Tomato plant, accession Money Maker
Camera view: vertical (180 deg); turntable rotation: 210 degrees
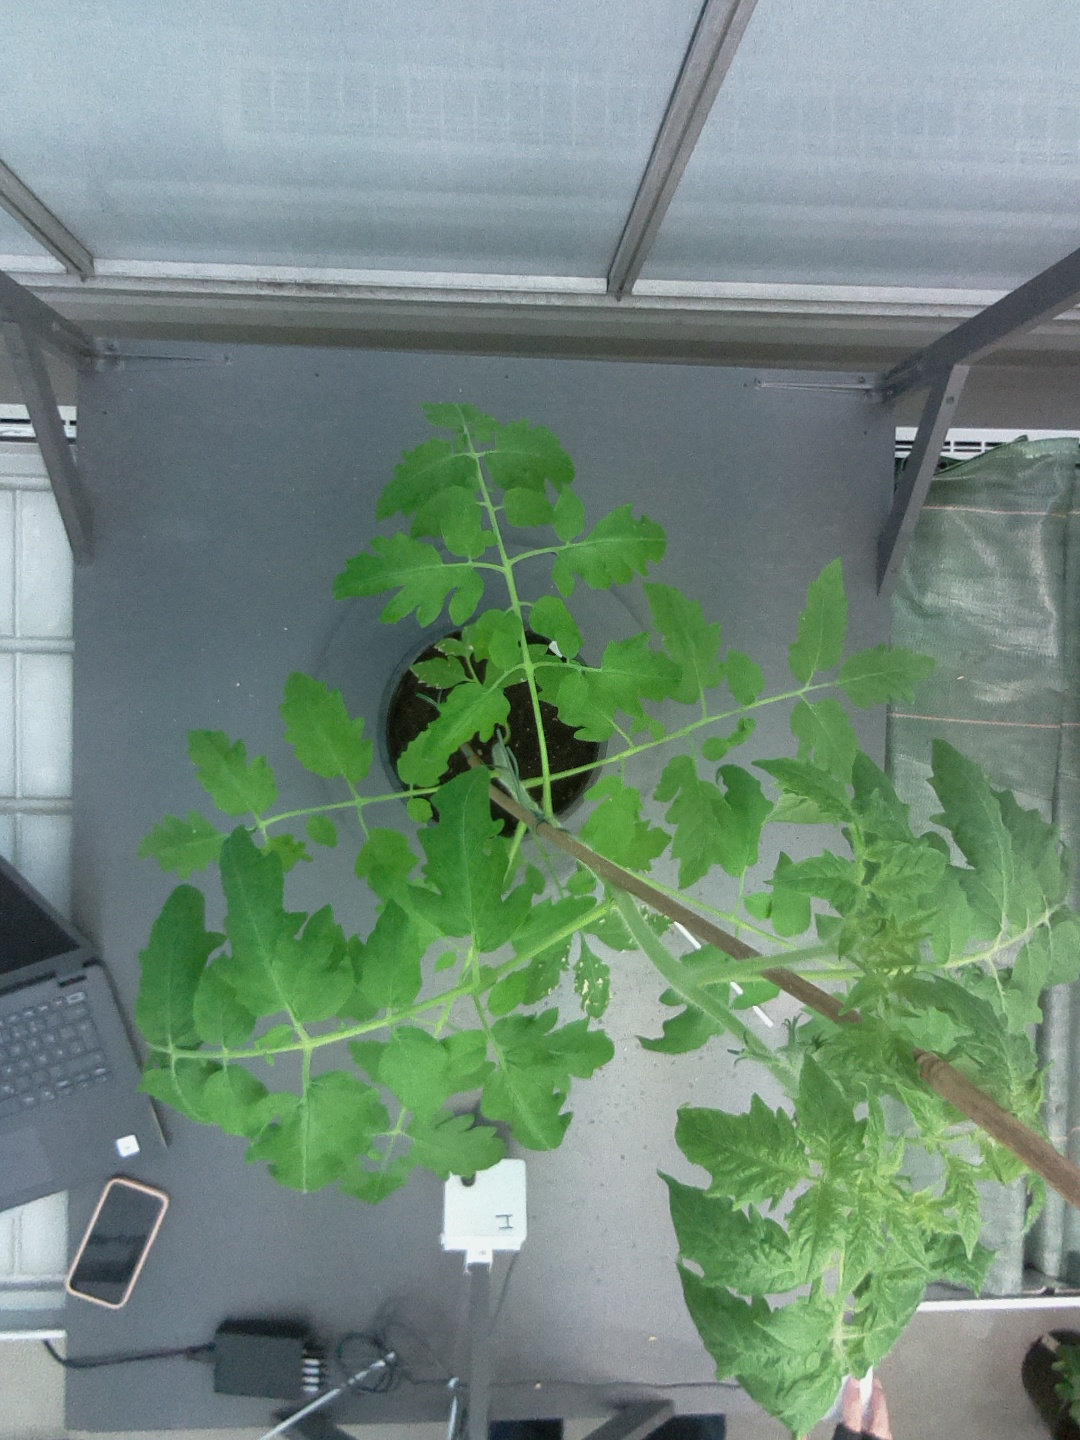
BBCH growth stage 17: 14 of true leaves visible